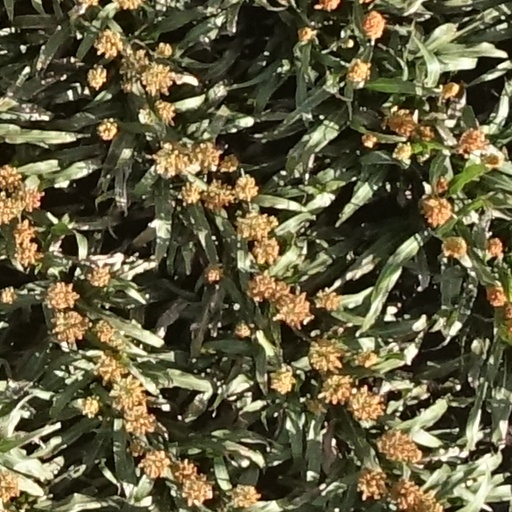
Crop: sorghum